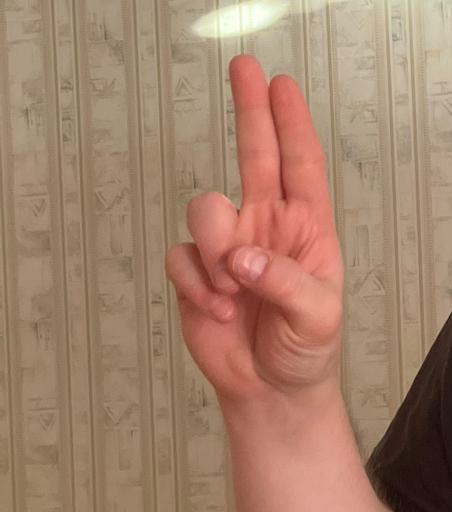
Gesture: two_up